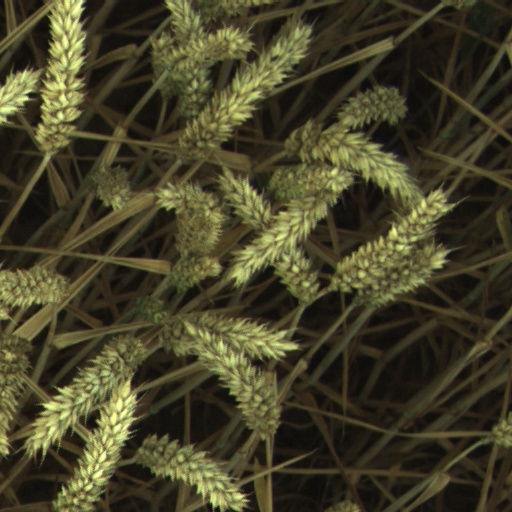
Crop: wheat